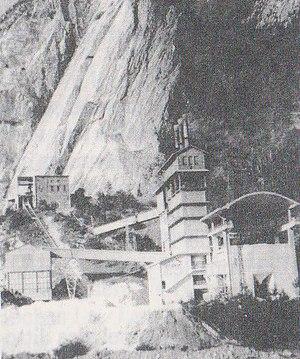
Au pied de la falaise où est la carrière de calcaire, le four à chaux.
Villarodin-Bourget est une commune française située dans le département de la Savoie, en région Auvergne-Rhône-Alpes.
L’industrie de la houille blanche en Maurienne s'est distinguée par son rôle pionnier, son importance dans l'histoire locale et son rayonnement international. Dotée précocement d'une voie ferrée internationale et, avec le réseau hydrographique de l’Arc, d'un riche potentiel énergétique, la vallée de Maurienne a attiré dès 1890 les pionniers de la houille blanche comme Henry Gall et Paul Héroult. Ce foyer de l'électrochimie et de l'électrométallurgie s'est encore renforcé en participant à l'effort de guerre à partir de 1914. Mais il a perdu sa rente énergétique avec la nationalisation de l'électricité après 1945, puis a souffert de son enclavement montagnard dans le contexte de la mondialisation de l'économie après les Trente Glorieuses. Les quatre établissements industriels encore en fonctionnement, dont la prestigieuse aluminerie de Saint-Jean-de-Maurienne, font figure de survivances.